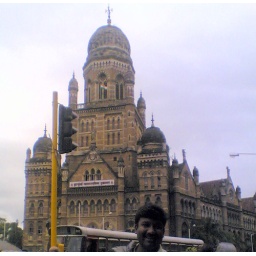
This is one of the old buildings present in Mumbai and this building is used as the office of Mumbai Municipal corporation.